Kickapoo State Recreation Area

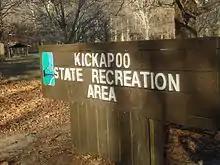
Entrance sign to Kickapoo State Recreation Area

The state of Illinois initially purchased 1,290 acres of land from the United Electric Coal Company in 1939 and added additional areas to the park in subsequent years. Clint C. Tilton, a local newspaper owner and historian, began the drive that brought this park to Vermilion County. Since then the park has gradually recovered from the mine pits and spoil piles left behind from the strip-mining process.